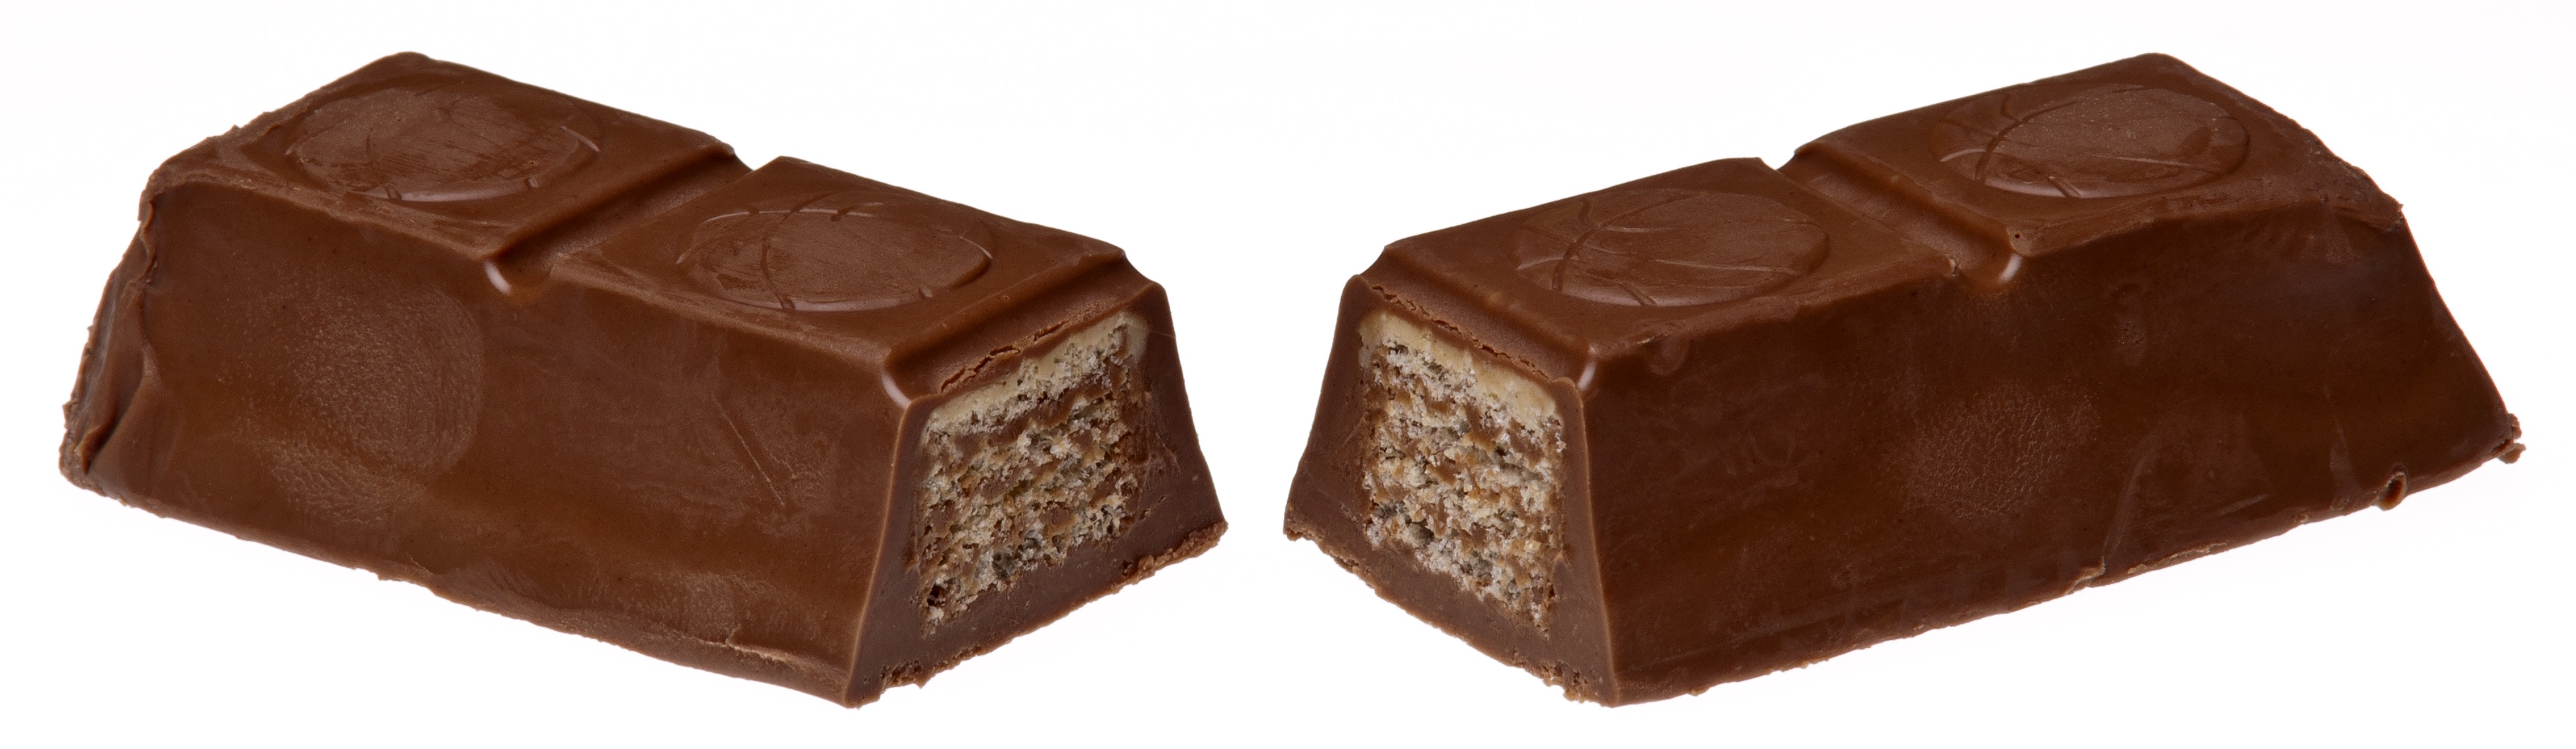
sweet, food, chocolate, dessert, delicious, fudge, sugar, candy, big, elite, diet, split, confectionery, bite, praline, unhealthy, bonbon, chocolate bar, chocolate truffle, pesek, zman